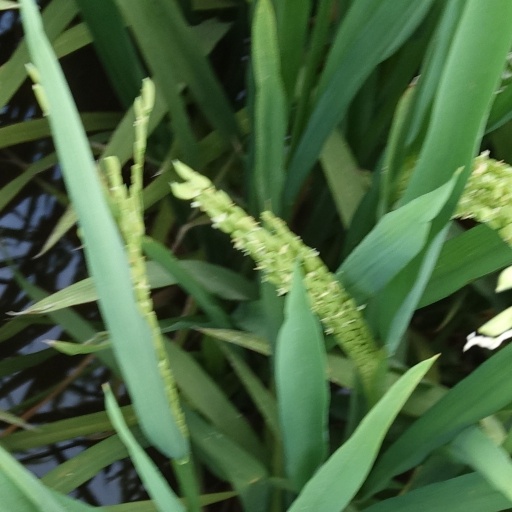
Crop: rice